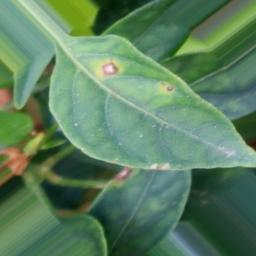
Label: cercospora